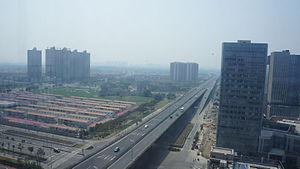
Le district de Xishan est une subdivision administrative de la province du Jiangsu en Chine. Il est placé sous la juridiction de la ville-préfecture de Wuxi.